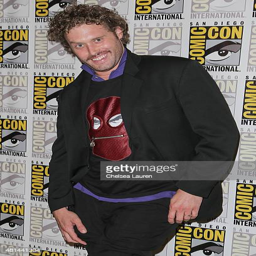
comedian arrives at the press room